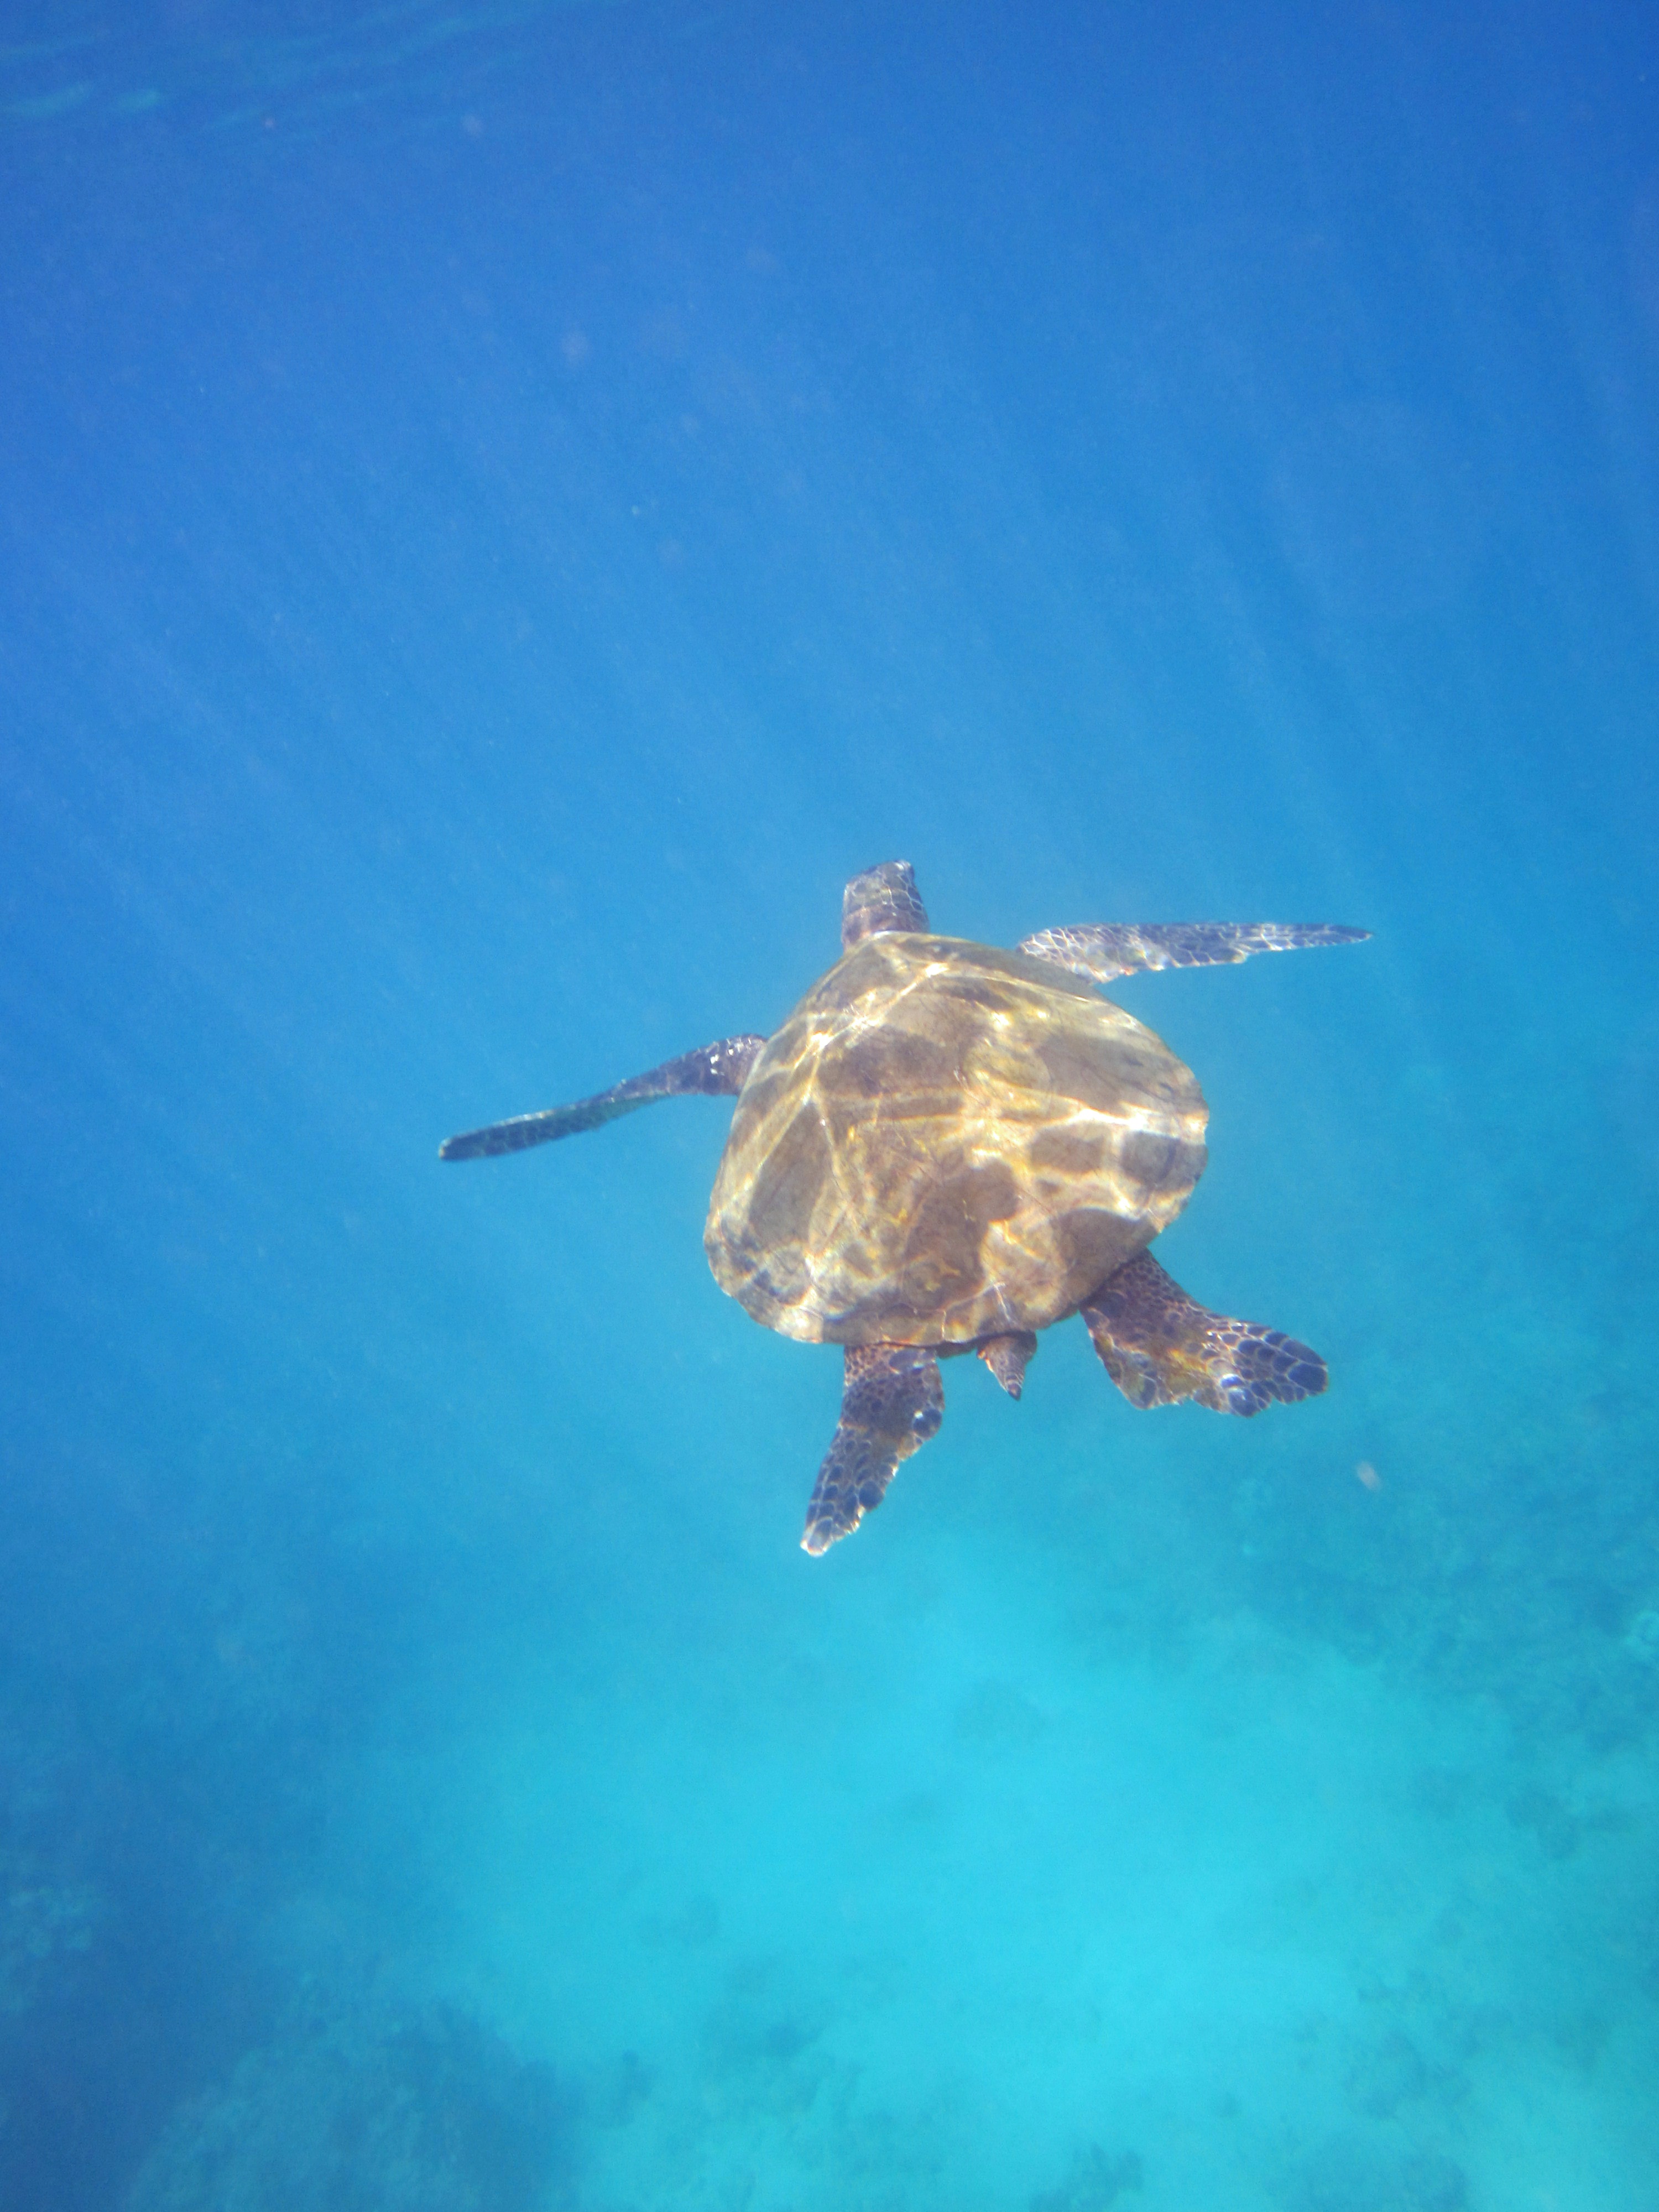
sea, water, animal, underwater, swim, biology, turtle, sea turtle, freedom, reptile, hawaii, wild animal, free, vertebrate, wide, elegant, pacific, maui, panzer, impressive, water turtle, loggerhead, weightless, marine biology